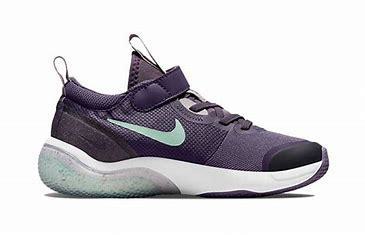
Brand: Nike
Model: Explor Next Nature